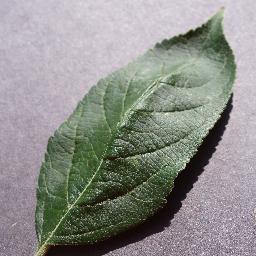
Label: Apple___healthy